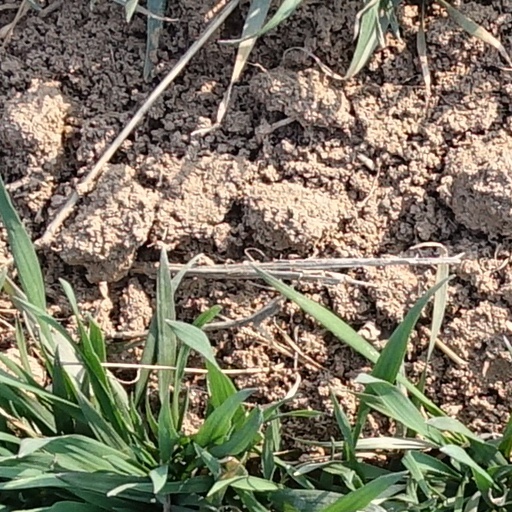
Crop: wheat